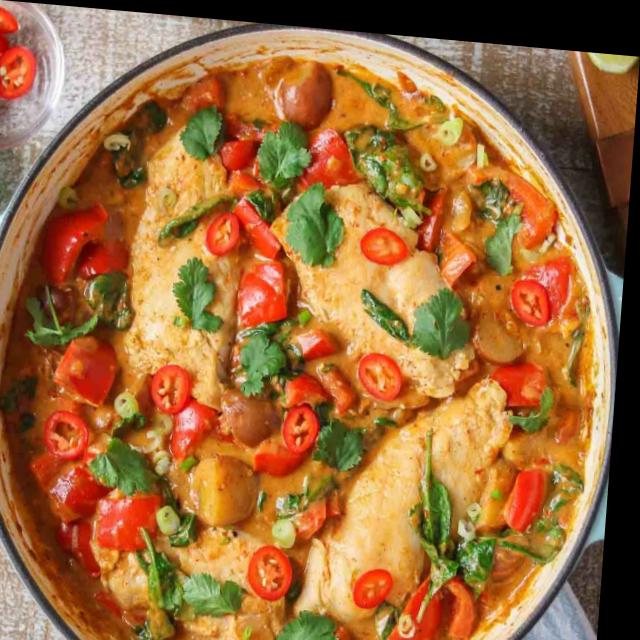
Dish: fish_curry